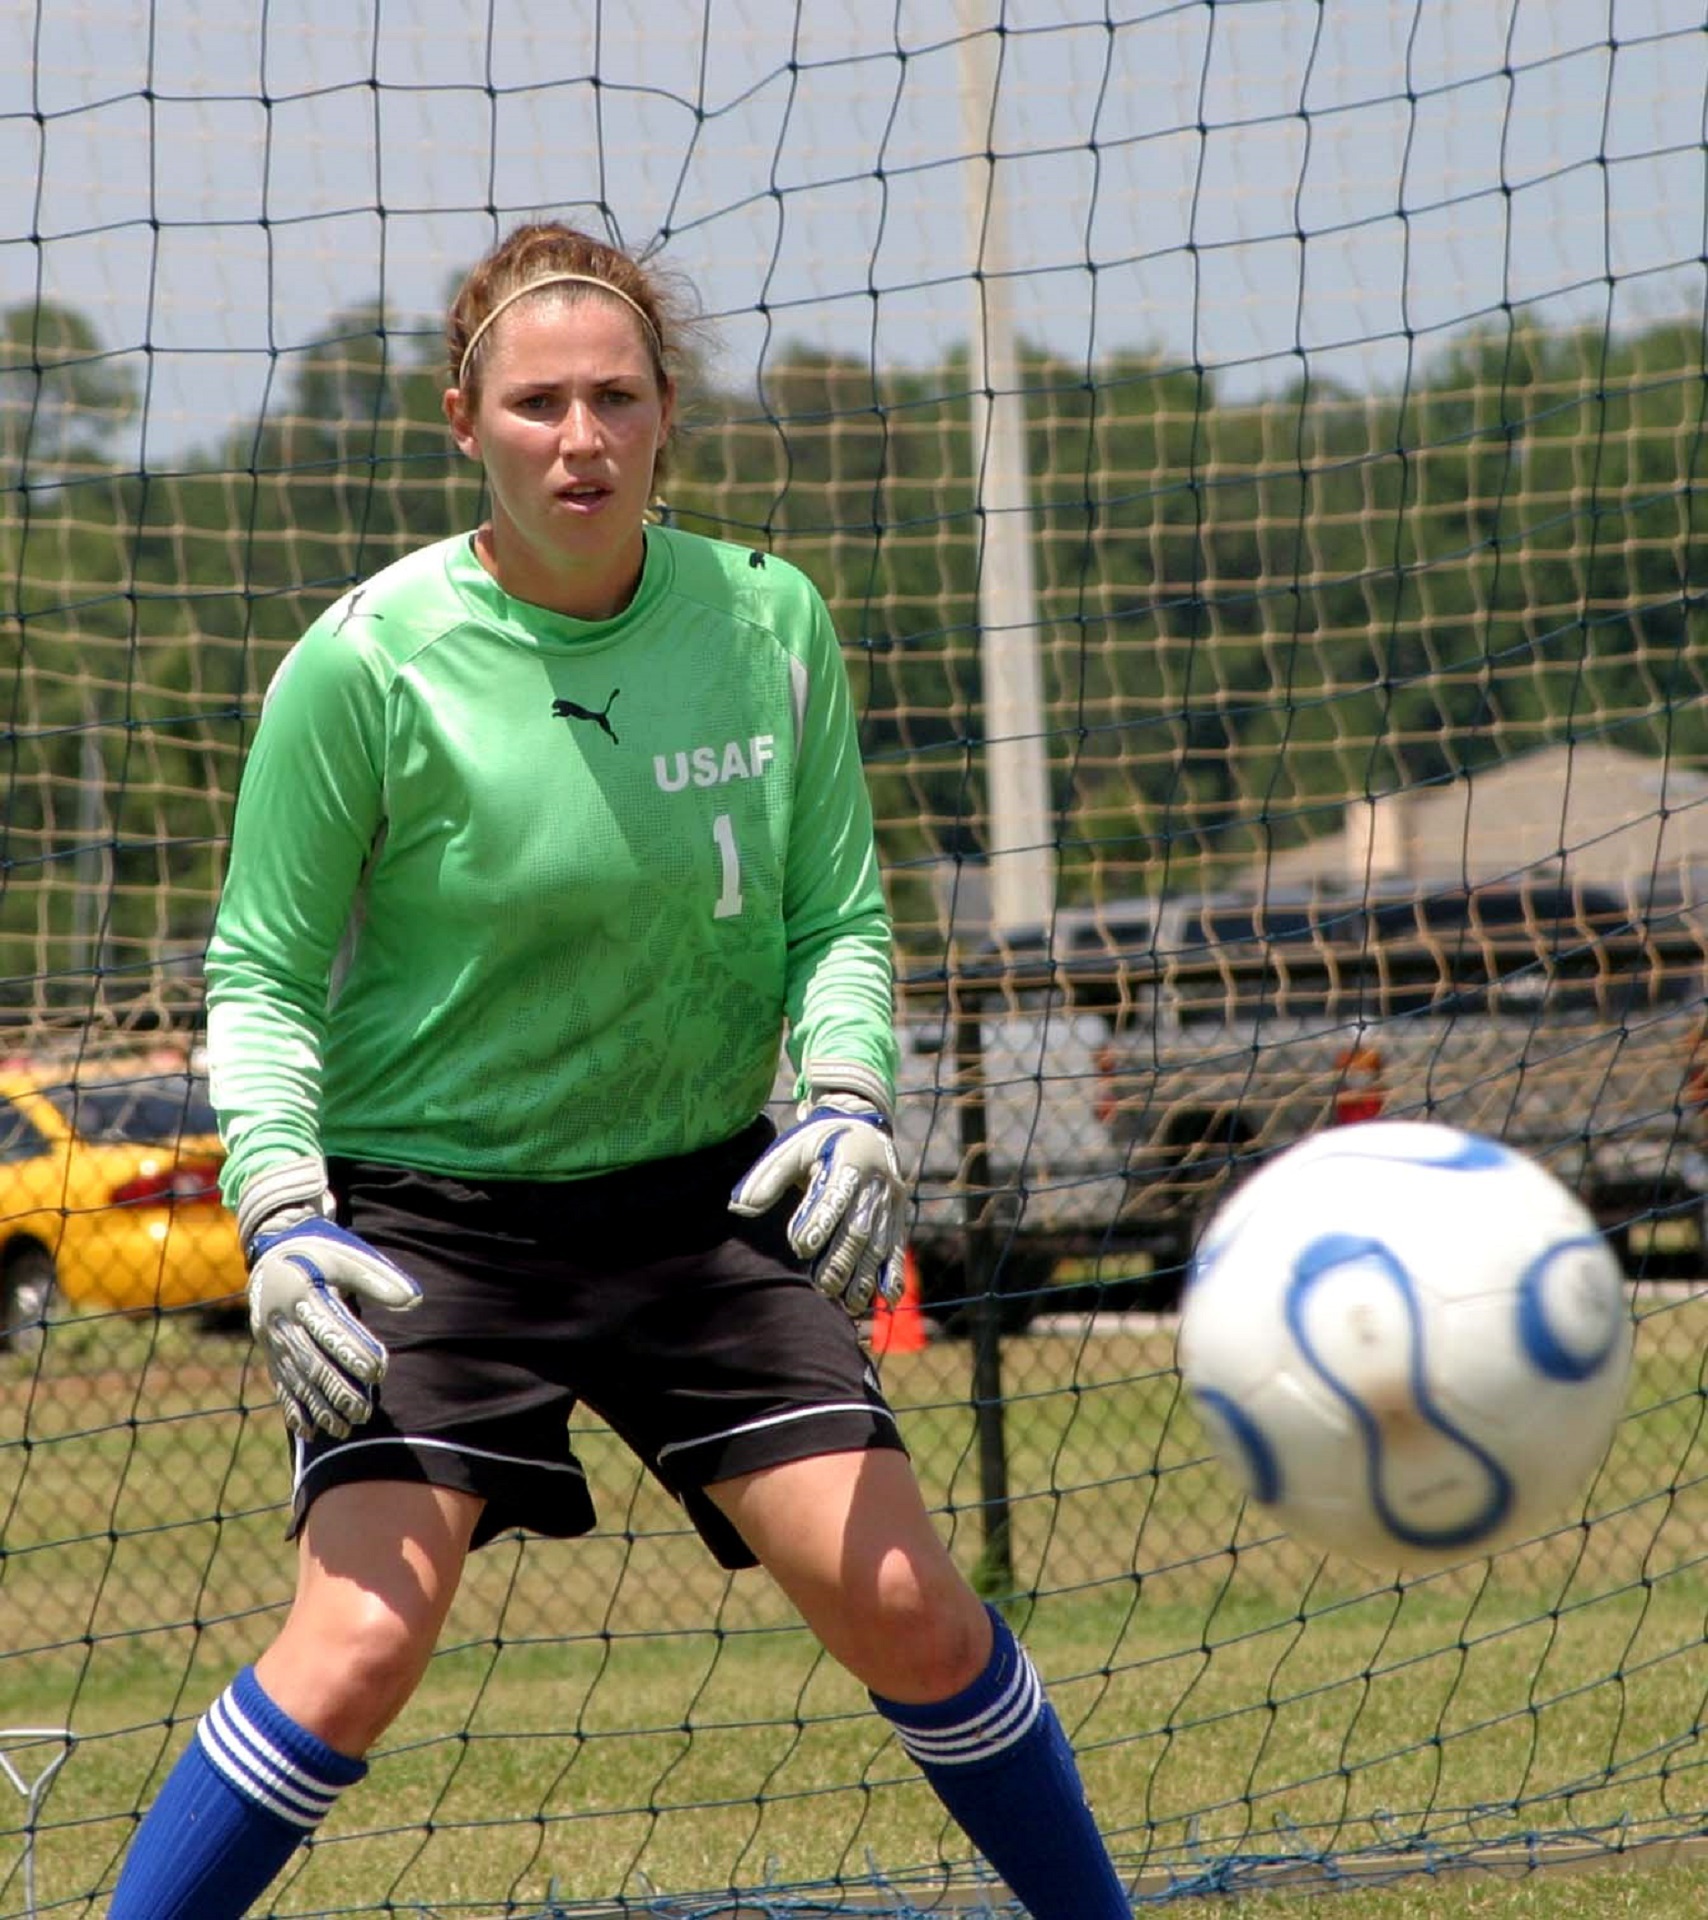
grass, sport, field, female, soccer, football, stadium, player, team, sports, ball, uniform, match, college, tournament, goalie, goalkeeper, football player, competition event